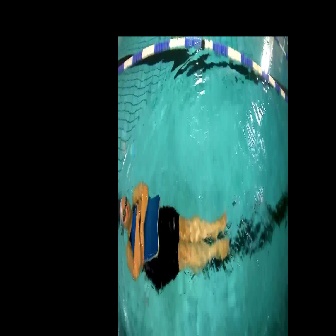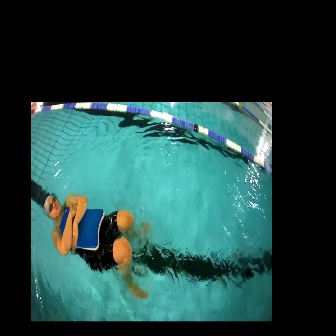
  Please identify the target specified by the bounding box [119,180,228,289] in the first image and locate it in the second image. Return the coordinates in [x_min,y_min,x_max,y_max] format.
Answer: [43,192,149,298]